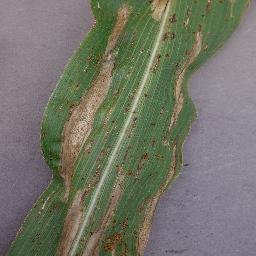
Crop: corn
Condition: (maize)_northern_blight